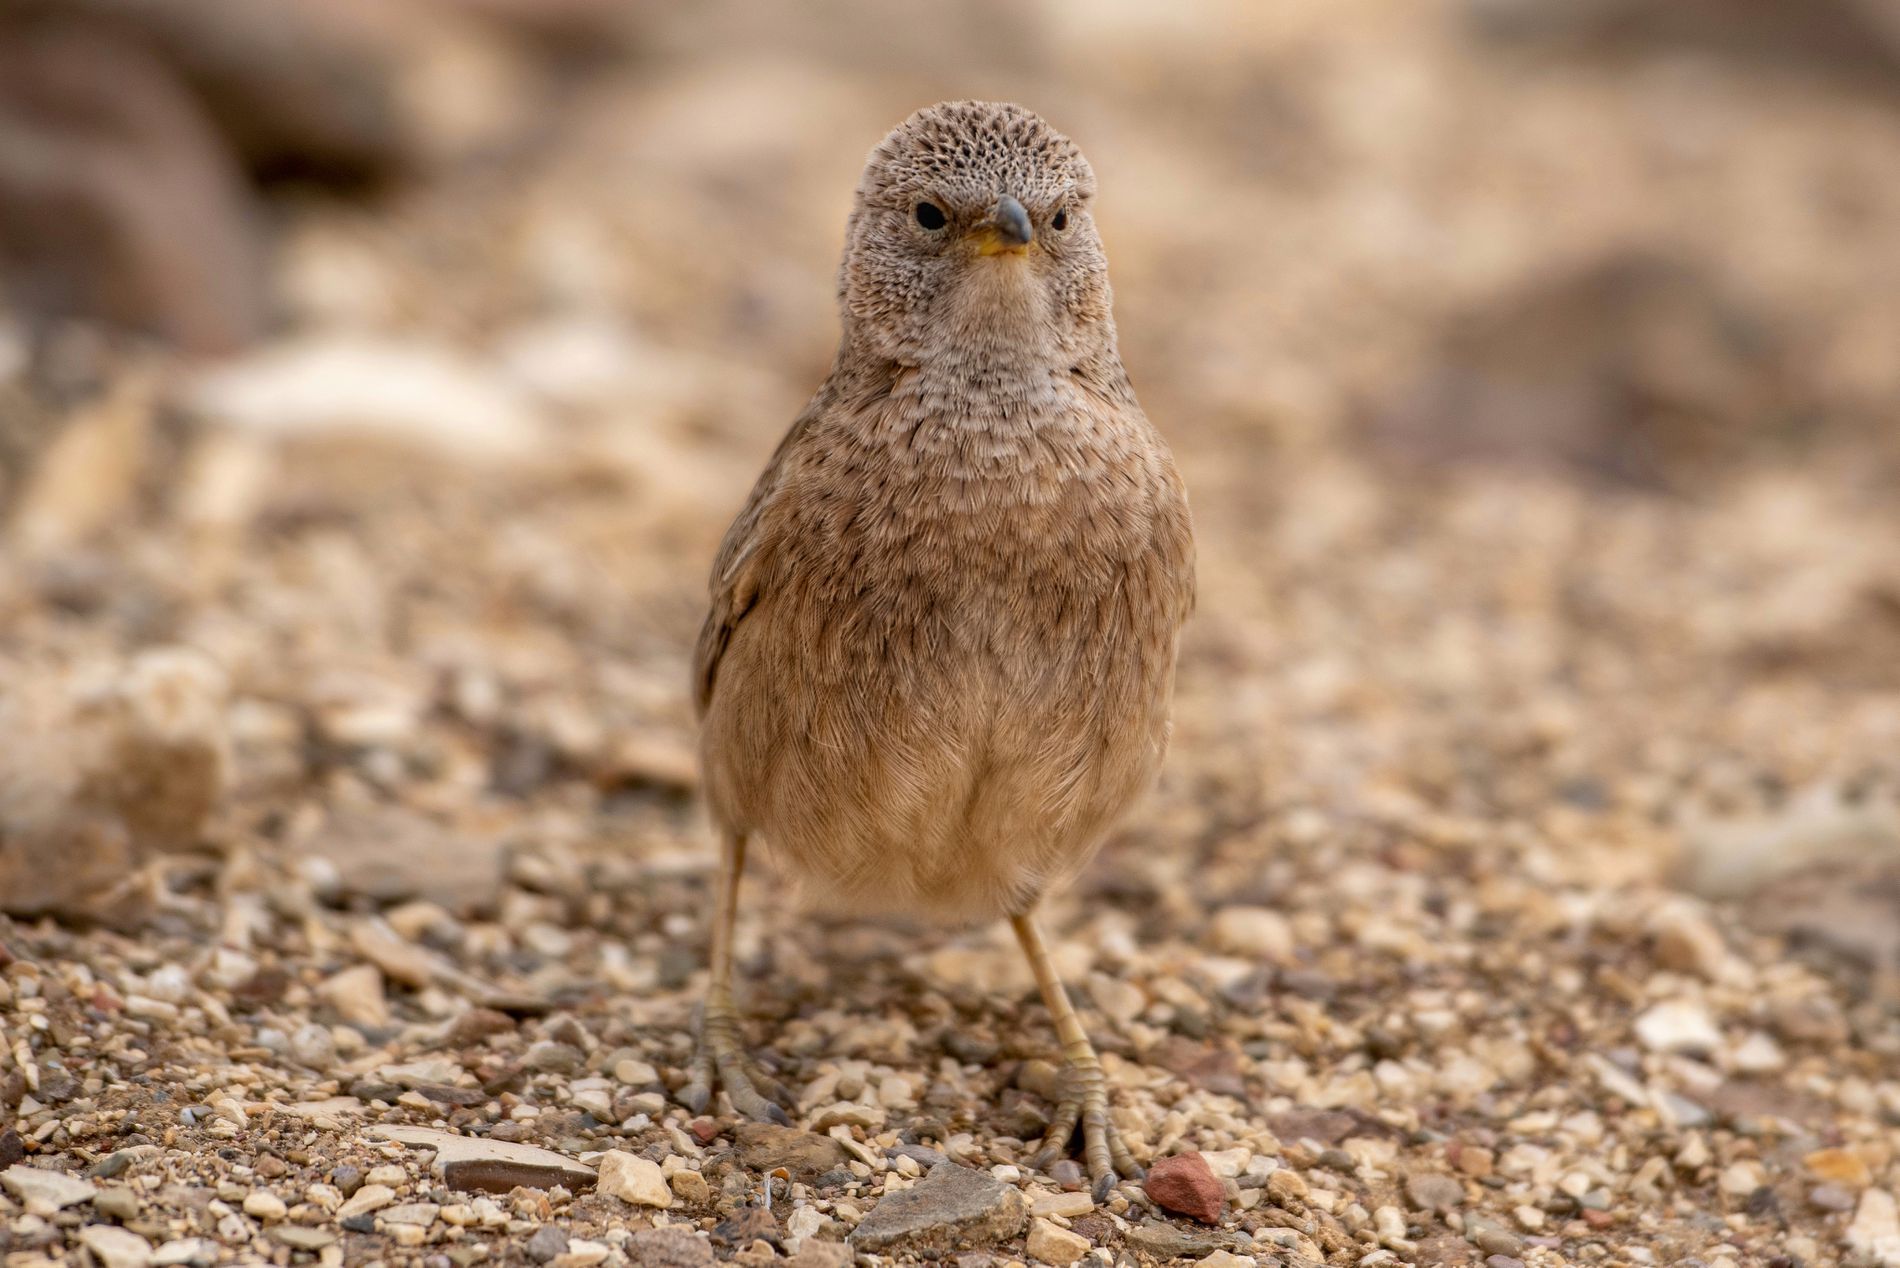
Arabian Babbler Standing on a Sandy Surface
The photo shows a brown Arabian babbler stands on a sandy surface filled with small pebbles and stones. The bird's plumage ranges in shades of brown and black.
Shot at eye-level. The image shows a brown Arabian Babbler standing on a sandy surface. The bird is looking at the camera with a curious expression. Its brown plumage and some black spots blend well with the earth-toned background. The background is slightly blurred, drawing attention to the bird as the main subject. The overall scene suggests a dry, natural environment.
Labels: Animal, Bird, Finch, Anthus, Quail, Beak, Partridge, Road, Wren, Gravel, Sparrow, Arabian babbler, sandy surface